Sviatoslav's invasion of Bulgaria

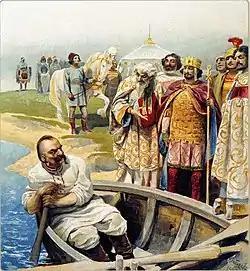
The meeting of Sviatoslav with Emperor John Tzimiskes, painting by Klavdy Lebedev

After being occupied with suppressing the revolt of Bardas Phokas throughout the year 970, Tzimiskes marshalled his forces in early 971 for a campaign against the Rus', moving his troops from Asia to Thrace and gathering supplies and siege equipment. The Byzantine navy accompanied the expedition, tasked with carrying troops to effect a landing in the enemy's rear and to cut off their retreat across the Danube. The emperor chose Easter week of 971 to make his move, catching the Rus' completely by surprise: The passes of the Balkan mountains had been left unguarded, either because the Rus' were busy suppressing Bulgarian revolts or perhaps (as A.D. Stokes suggests) because a peace agreement that had been concluded after the battle of Arcadiopolis made them complacent.